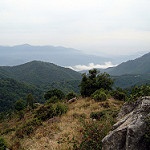
Label: mountain